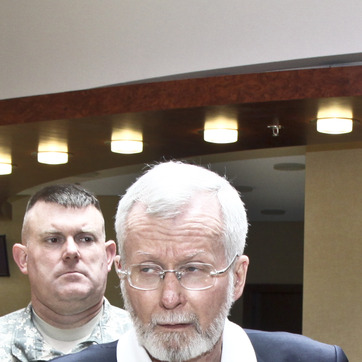
Material: hair